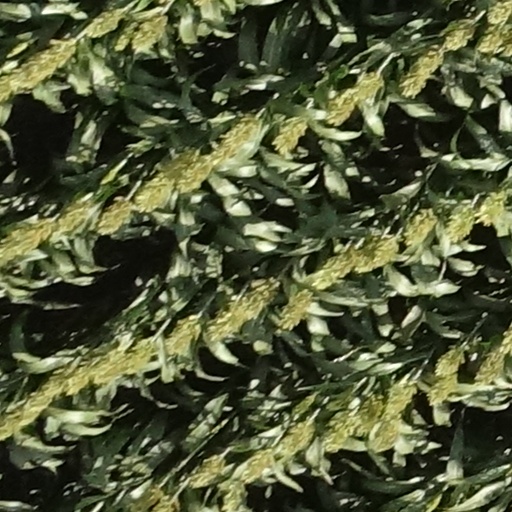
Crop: sorghum